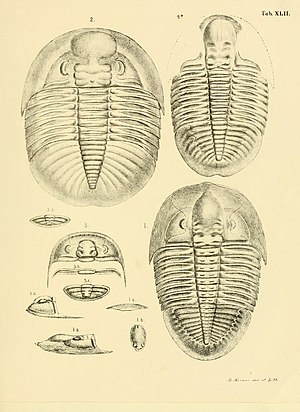
Nils Peter Angelin
Side fra Paleontologia Scandinavica af Nils Peter Angelin
Nils Peter Angelin var en svensk palæontolog.